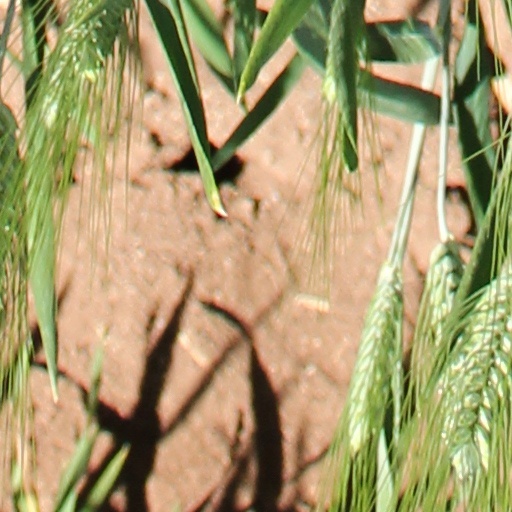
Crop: wheat